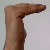
The image shows a hand gesture representing a space in Indian Sign Language.